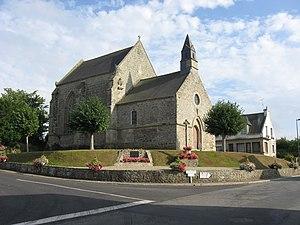
Chapelle Notre-Dame de Hirel. (Côtes-d'Armor, région Bretagne).
Ruca [ʁyka] est une commune du département des Côtes-d'Armor, dans la région Bretagne, en France.